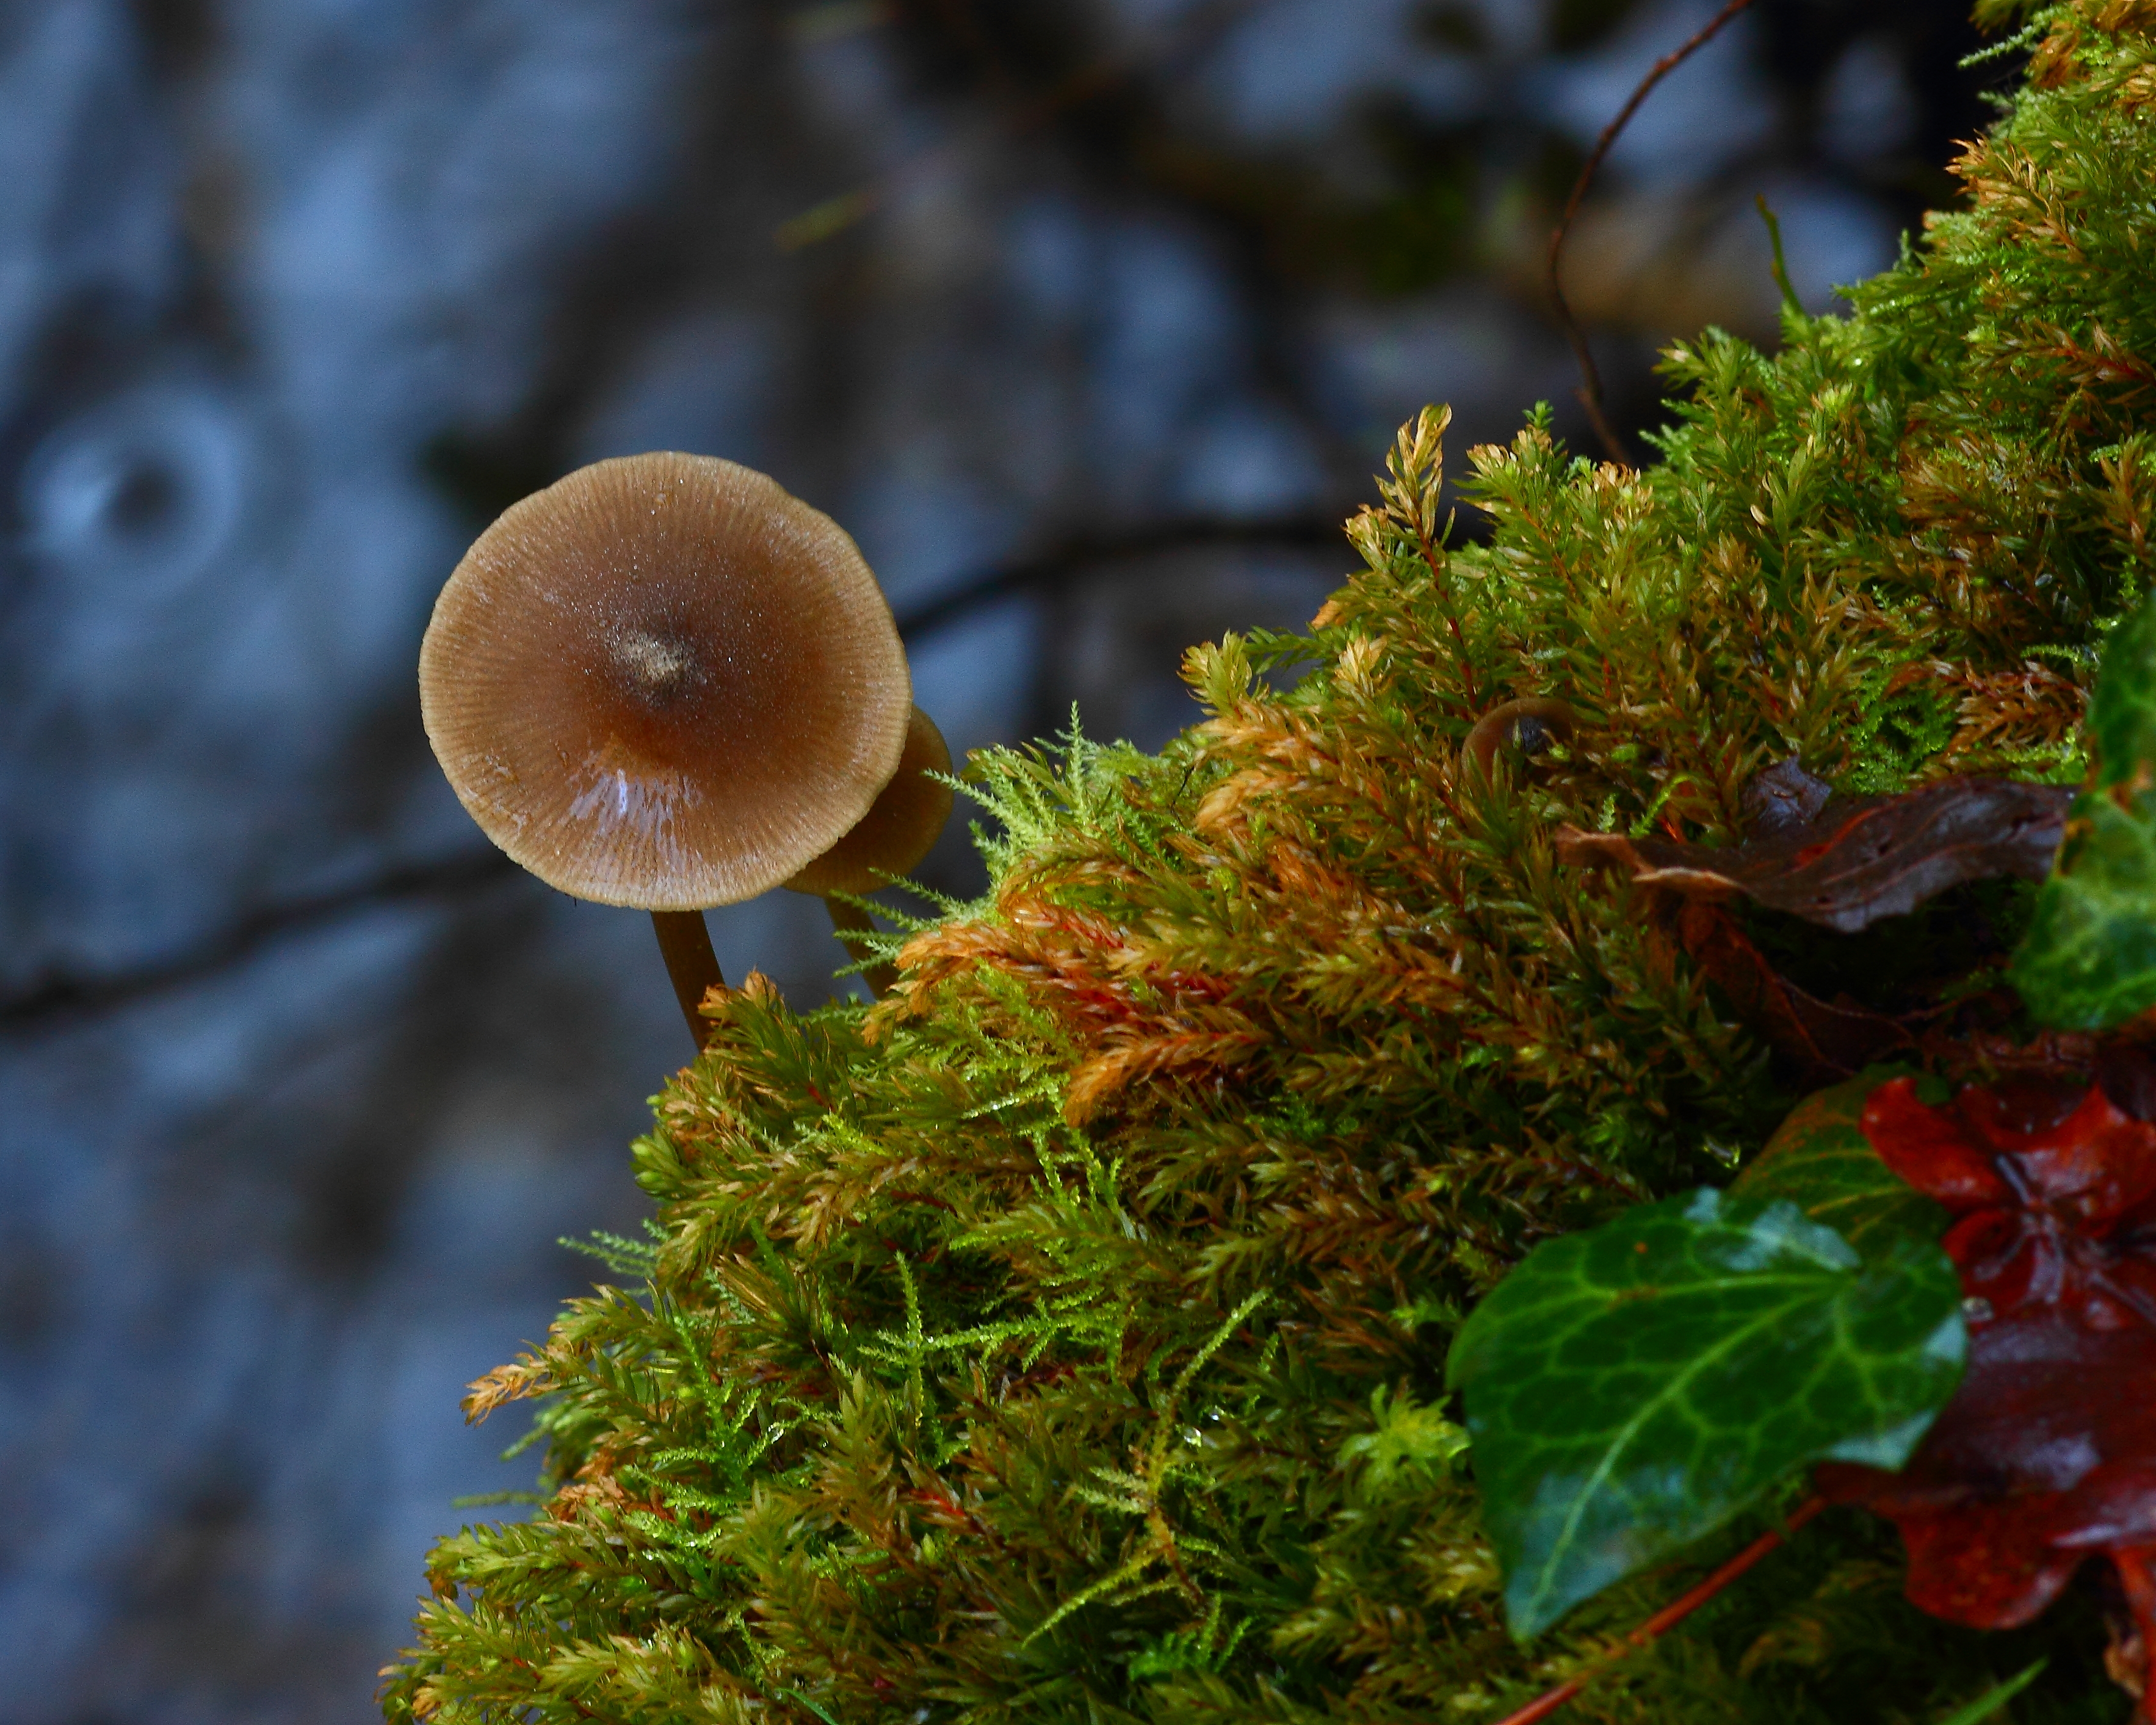
landscape, tree, nature, forest, branch, plant, leaf, moss, autumn, botany, flora, season, spain, espaa, galicia, pontevedra, paisajes, woodland, habitat, ggl1, gaby1, canoneos550d, barro, canon100mm, macro photography, natural environment, non vascular land plant